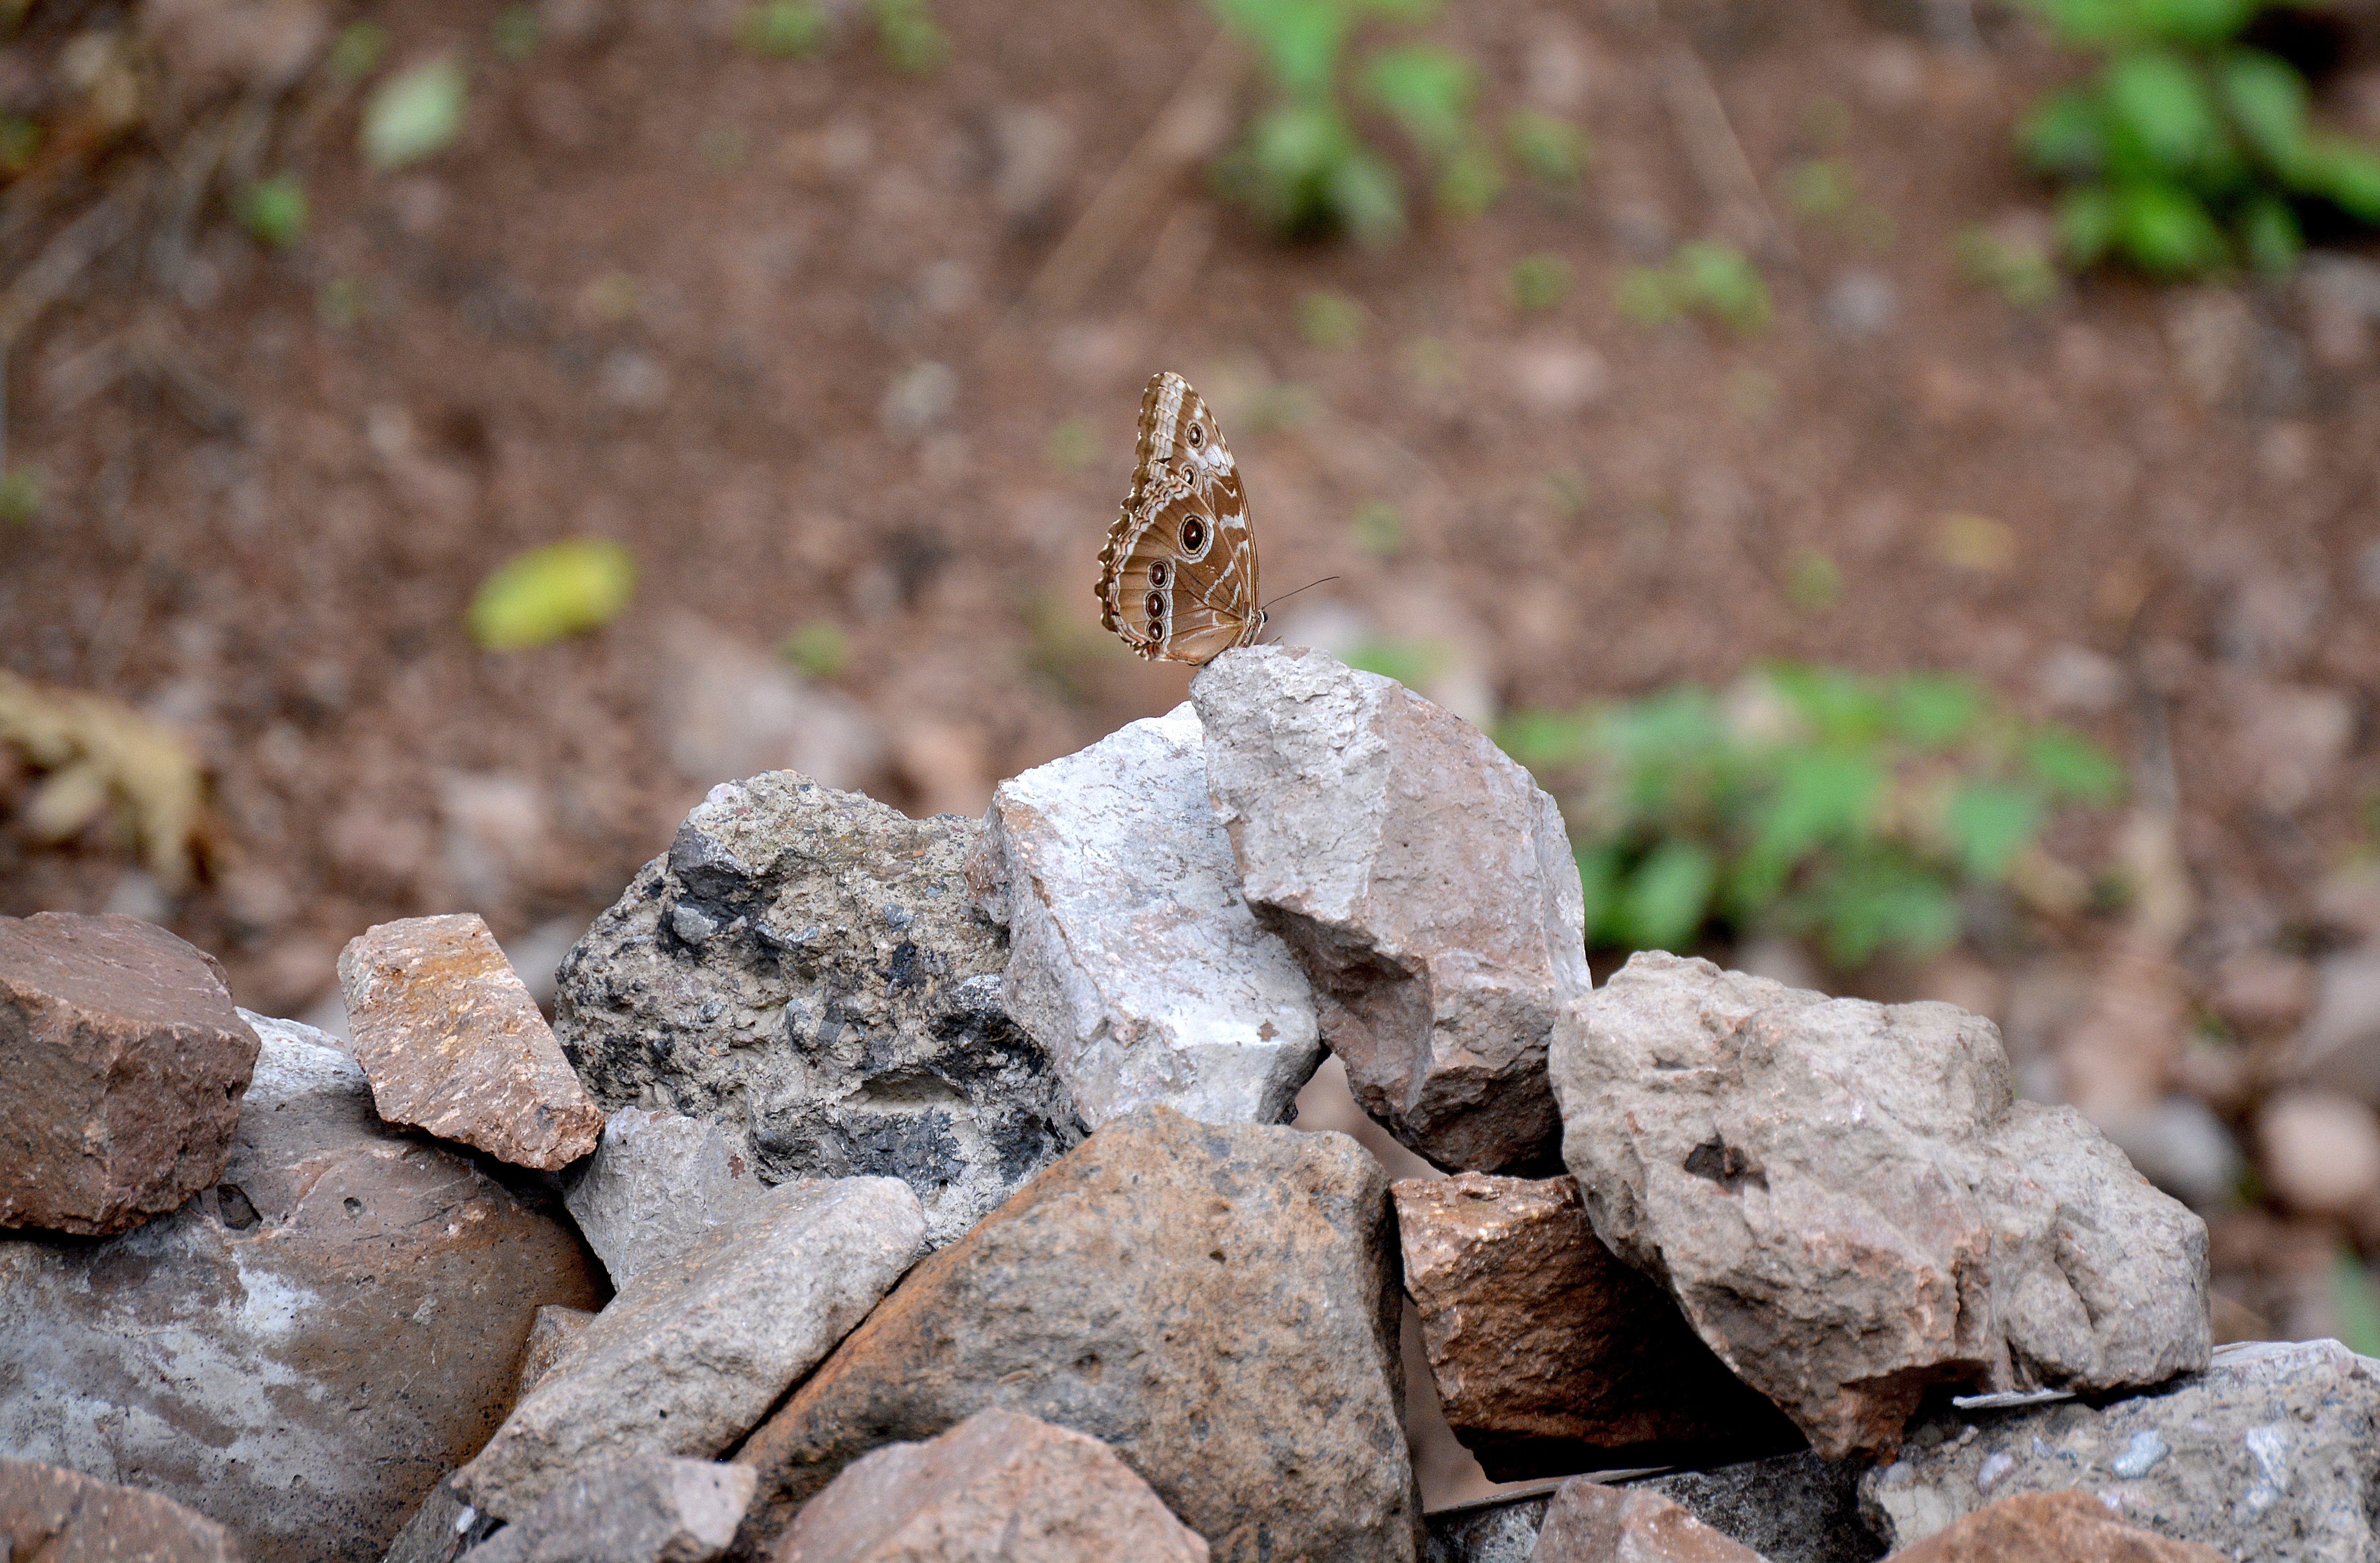
nature, rock, wood, leaf, flower, wildlife, insect, soil, butterfly, flora, fauna, material, close up, rocks, geology, macro photography